Triskett station

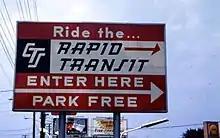
Triskett station sign in 1966

The Cleveland Transit System Rapid Transit opened in 1955, but the line was not extended to Triskett station until 1958. The station opened on November 15, 1958, and the adjacent Triskett bus garage was opened at the same time. As originally constructed the station lobby building was connected to the platform by a tunnel running under the westbound tracks.